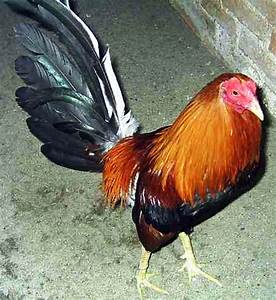
Label: gallina